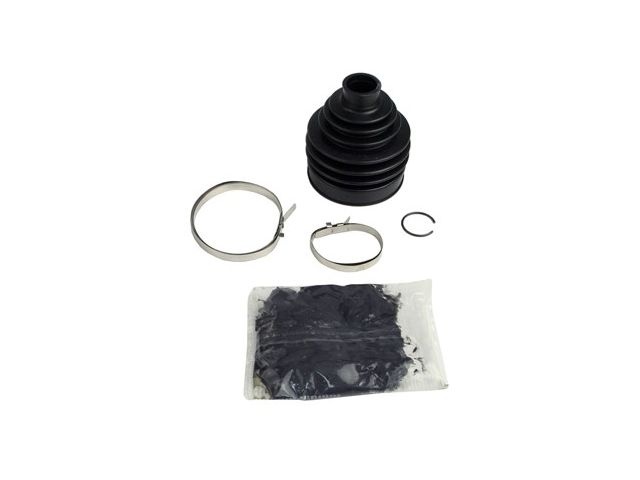
Front Outer CV Boot Kit - 2006-2007 Subaru B9 Tribeca - Beck Arnley - M10119
Interchange Part Number 862403, DX788 Make: Subaru Model: B9 Tribeca Year: 2006 , 2007 Description Subaru B9 Tribeca Front Outer CV Boot. Brand: Beck Arnley. Fits Years: 2006, 2007, 06, 07. CV Joint Boot Kit - 103-2941 Condition New Notes CV Joint Boot Kit
Brand: Beck Arnley
Category: Vehicles & Parts > Vehicle Parts & Accessories > Motor Vehicle Parts > Motor Vehicle Transmission & Drivetrain Parts > CV Joints